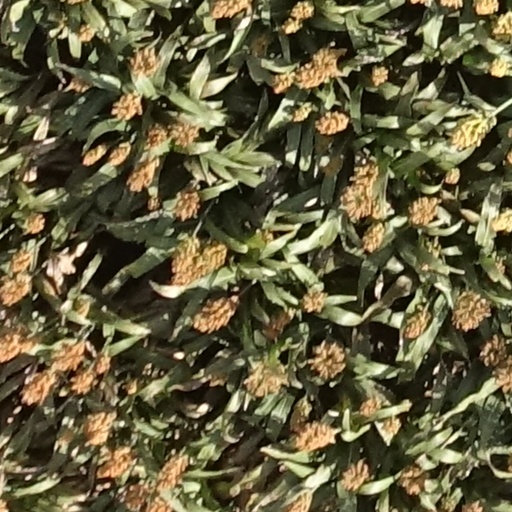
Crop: sorghum